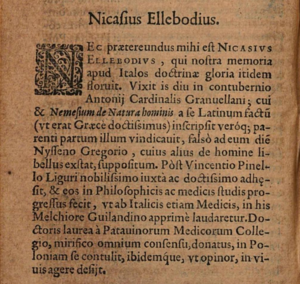
Eloge de Nicaise Ellebaudt par Aubert Le Mire (In Elogia illustrium Belgii scriptorum, 1602)
Nicaise Elleboode ou Nicasius Ellebode est un enseignant, médecin, philosophe, philologue, traducteur, conseiller, collectionneur et poète flamand du XVIᵉ siècle, né à Cassel, en 1535, mort à Pozsony, le 4 juin 1577. Les chercheurs contemporains le considèrent comme l'un des plus éminents philologues grecs de son siècle. En effet, dans les dernières années, de nombreuses contributions élogieuses ont été écrites dans la littérature professionnelle internationale et hongroise. Il est notamment particulièrement remarquable dans l'émendation, l'explication et la traduction latine de divers textes dont ceux d'Aristote et d'Aristophane. Il a également parcouru l’Europe. À ce titre, il a relié les extrémités des possessions de la maison de Habsbourg. En plus d'Erasmus et de Justus Lipsius, il est important de mentionner Ellebaudt en tant que figure importante des relations entre les Pays-Bas espagnols et la Hongrie à l'heure de l’humanisme. Bien que ces trois personnages ont joué un rôle important dans la vie spirituelle du bassin des Carpates, seul Ellebaudt vivait et travaillait géographiquement en Hongrie.